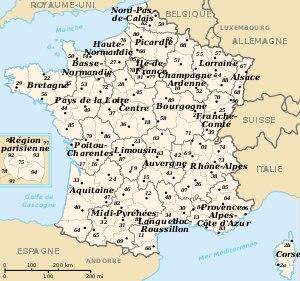
L'aménagement du territoire en France consiste en un ensemble d'actions menées par l'État, les collectivités territoriales et certains établissements publics afin de favoriser le développement des régions formant le territoire national. Agissant sur une échelle plus vaste que la politique de la ville, l'aménagement du territoire porte sur la disposition spatiale des hommes et des activités. Il conjugue donc développement économique, habitat, transports et communications.
Dans son Dictionnaire critique de la géographie, Roger Brunet distingue différentes formes de ségrégation. Dans son sens historique, elle s'apparente à une politique de mise à l'écart d'une population selon des critères ethniques, religieux ou raciaux. Cette population subit alors des discriminations politiques ou économiques ou est isolée spatialement des autres Cette forme de ségrégation renvoie notamment aux Juifs parqués dans des ghettos de villes européennes, à la politique d'apartheid menée en Afrique du Sud jusqu'en 1990 ou encore aux lois de ségrégation raciale mises en vigueur aux Etats-Unis à partir de 1870 et abolies en 1964.